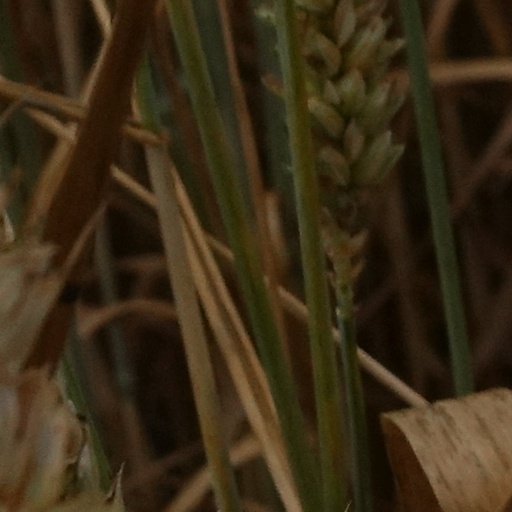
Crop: wheat